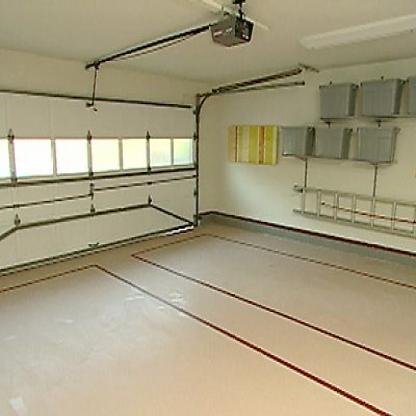
Scene: Indoor